Hudibras

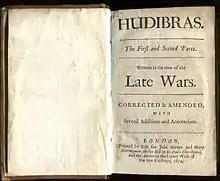
First Collected edition of Hudibras by Samuel Butler, 1674–1678

Hudibras is a vigorous satirical poem, written in a mock-heroic style by Samuel Butler (1613–1680), and published in three parts in 1663, 1664 and 1678. The action is set in the last years of the Interregnum, around 1658–60, immediately before the restoration of Charles II as king in May 1660.